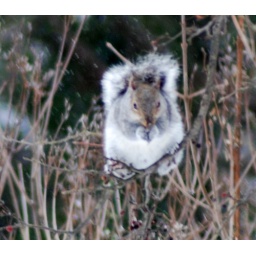
Grey Sqirrel eating crab apples in a snow storm 17